Wapakoneta, Ohio

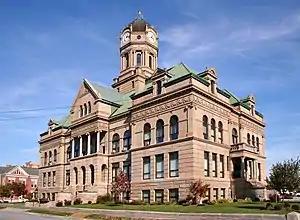
Auglaize County Courthouse

In 1748, the French built a trading post (Fort au Glaize, also known as "Wapakoneta Trading Post" or "AuGlaize Trading Post") about a half-mile northeast of the future site of Wapakoneta. After being re-established in 1760 as "Francis Duchouquet's Trading Post," the British later took over this territory after the French ceded it following defeat in the Seven Years' War. Neither they nor the later Americans (after independence) built a succeeding fort here. French-Canadian traders later reestablished a trading post at the site in 1784, which was abandoned after the Battle of Fallen Timbers in 1794.